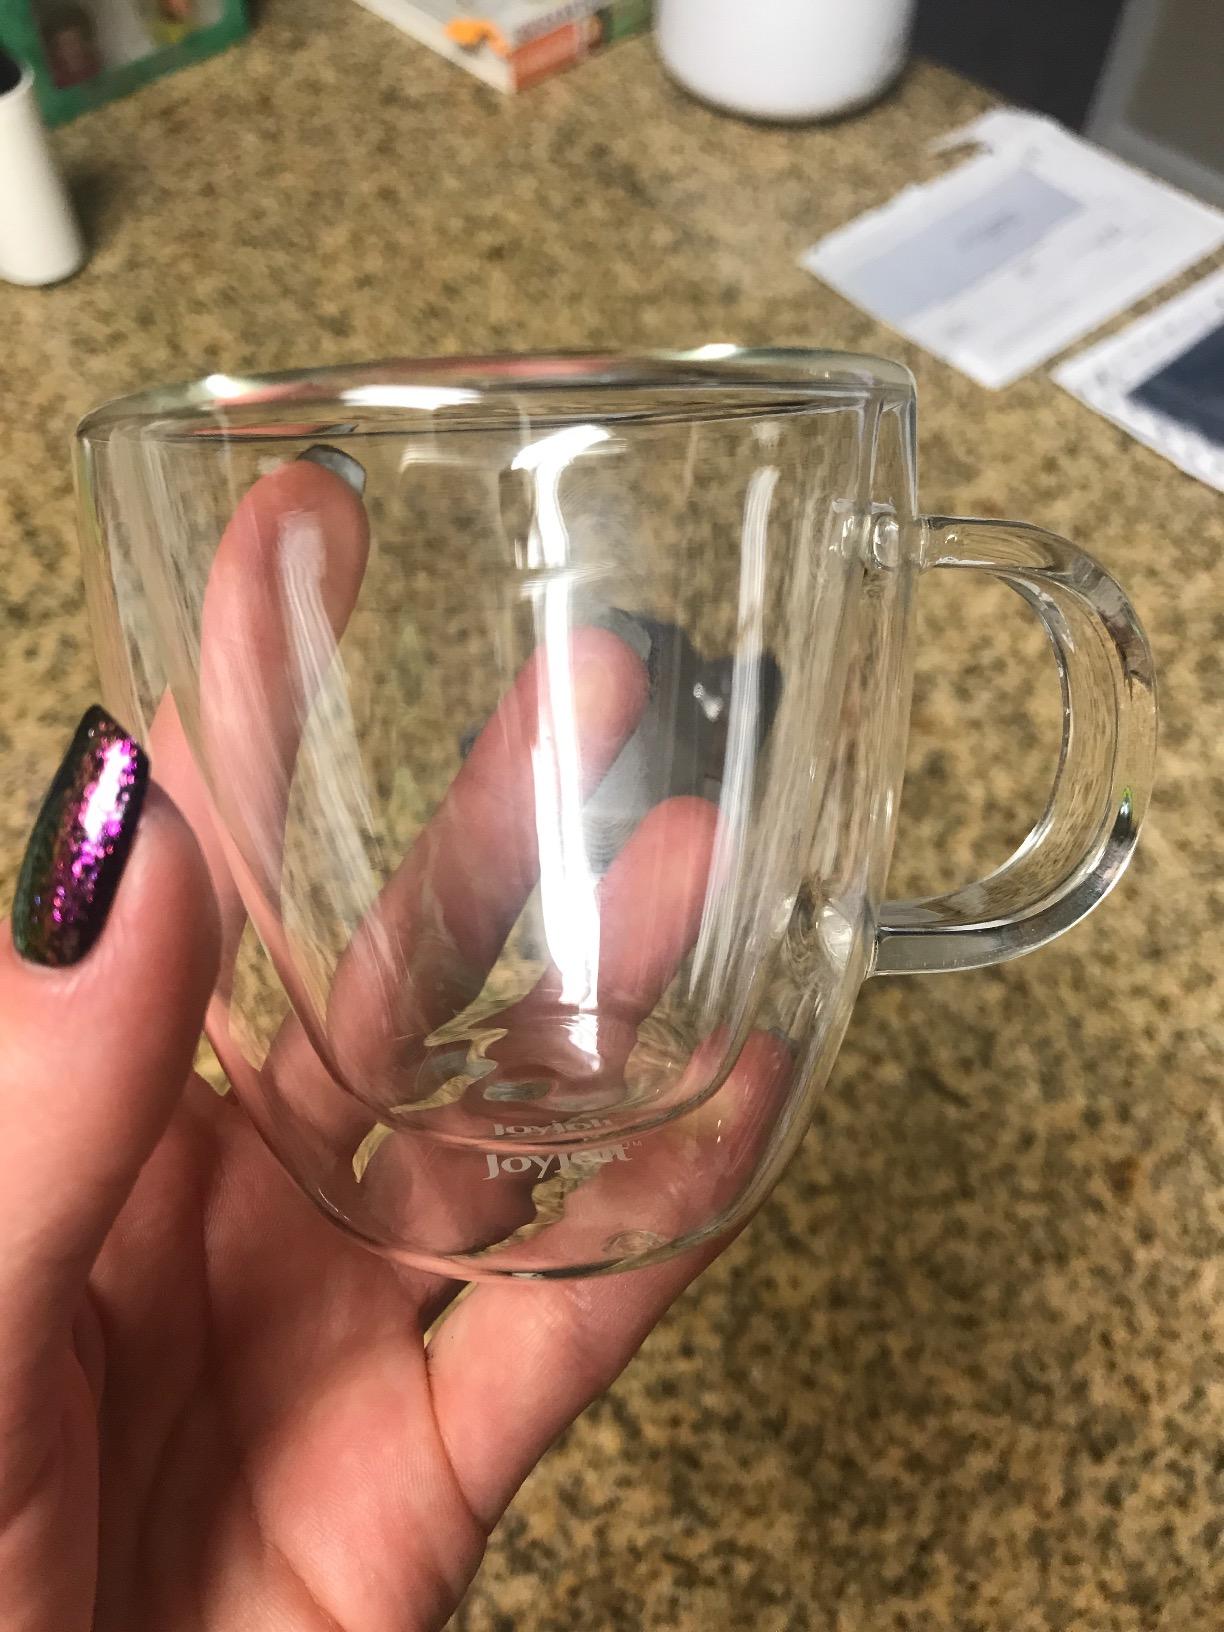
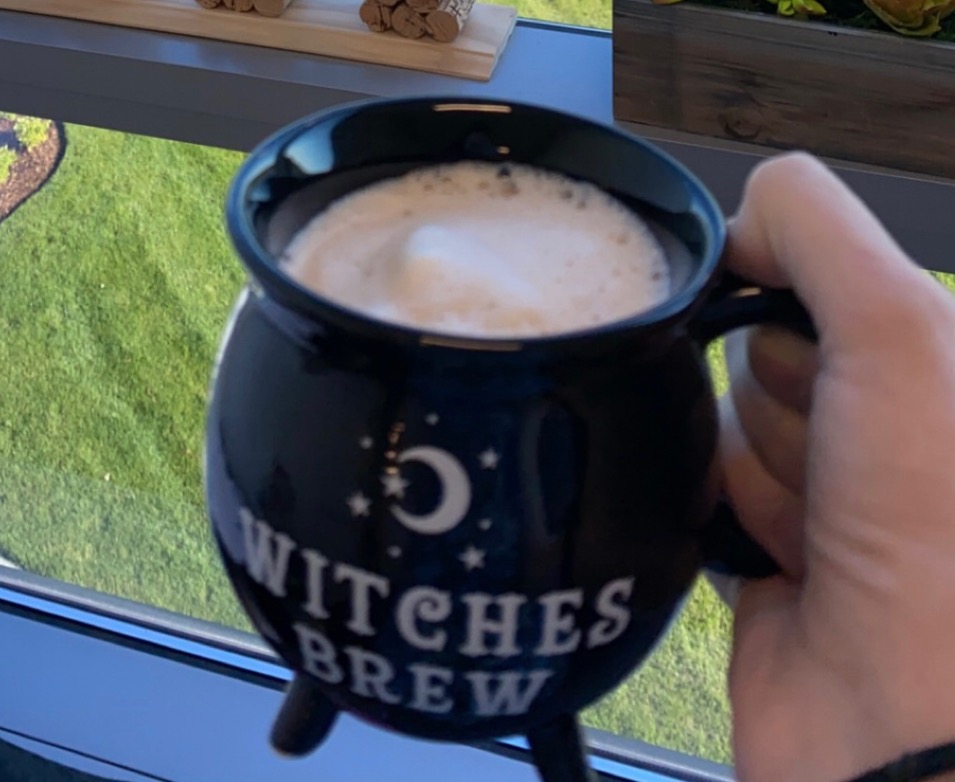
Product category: items_mug
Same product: no